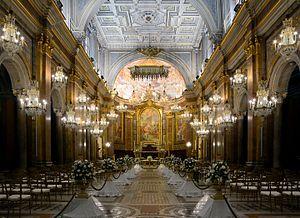
La basilique Santi Giovanni e Paolo est une basilique mineure romaine située sur le clivo di Scauro dans le rione de Celio et proche de la villa Celimontana. Elle est dédiée aux martyrs chrétiens du IVᵉ siècle, Jean et Paul.